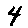
Label: 4